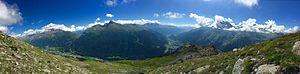
Vue sur le versant sud de la commune de Val-Cenis, de Lanslevillard à Bramans, col du Mont-Cenis et son lac au centre
Peuple gaulois, les Médulles ou Medulli appartiennent aux tribus montagnardes qui contrôlent l'accès aux cols alpins, aujourd'hui situés en Maurienne.
Le massif du Mont-Cenis se situe dans les Alpes du Nord à cheval entre la France et l'Italie. D'une grande importance stratégique et commerciale depuis l'Antiquité, il est traversé par de nombreux cols dont le plus connu, le col du Mont-Cenis. Il abrite des glaciers de taille moyenne. Depuis la dernière rectification frontalière entérinée en 1947, la plus grande partie du massif se trouve désormais en Maurienne. L'ensemble des reliefs repose sur le socle cristallin d'Ambin, terminant la ligne géologique s'étirant du Valais au val de Suse.
Le col du Mont-Cenis est un col qui relie la vallée de la Maurienne, en France, et le val de Suse, en Italie. Il se situe au sein du massif du Mont-Cenis, à 2 085 mètres d'altitude. Il est voisin du col du Petit Mont-Cenis, d'altitude légèrement supérieure mais non carrossable. Voie de communication et d'échanges commerciaux, il était devenu à partir de l'annexion de la Savoie et du percement du tunnel du Fréjus principalement d'intérêt militaire, ses environs étant entourés de fortifications. Depuis la fin de la Seconde Guerre mondiale, le col est devenu un lieu touristique prisé des randonneurs.
Val-Cenis est une commune nouvelle située dans la vallée de la Haute Maurienne-Vanoise, dans le département de la Savoie en région Auvergne-Rhône-Alpes, frontalière avec l'Italie.